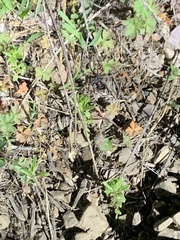
Species: Lactrodectus_hesperus